Askut

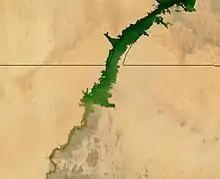
Lake Nubia, 2003

Askut (also known in ancient Egypt as Djer-Setiu) was an ancient Egyptian island fortress in the Middle Kingdom on the Nile, which was built for the purpose of securing the border to Nubia. Since the completion of the Aswan High Dam, the island has been flooded with Lake Nubia.